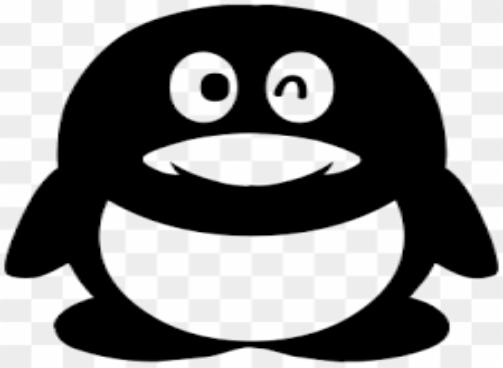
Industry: Leisure